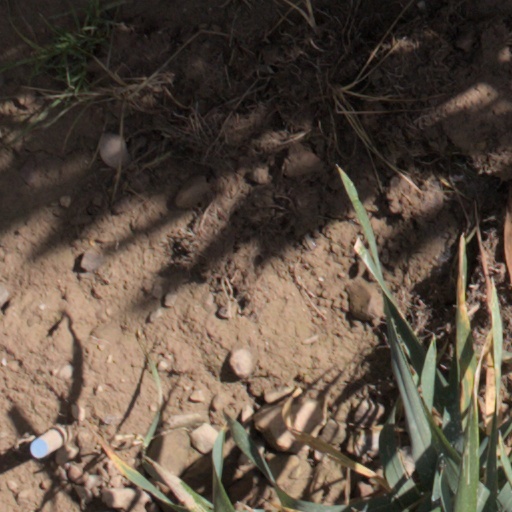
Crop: wheat